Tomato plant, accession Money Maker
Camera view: horizontal (90 deg, fisheye); turntable rotation: 180 degrees
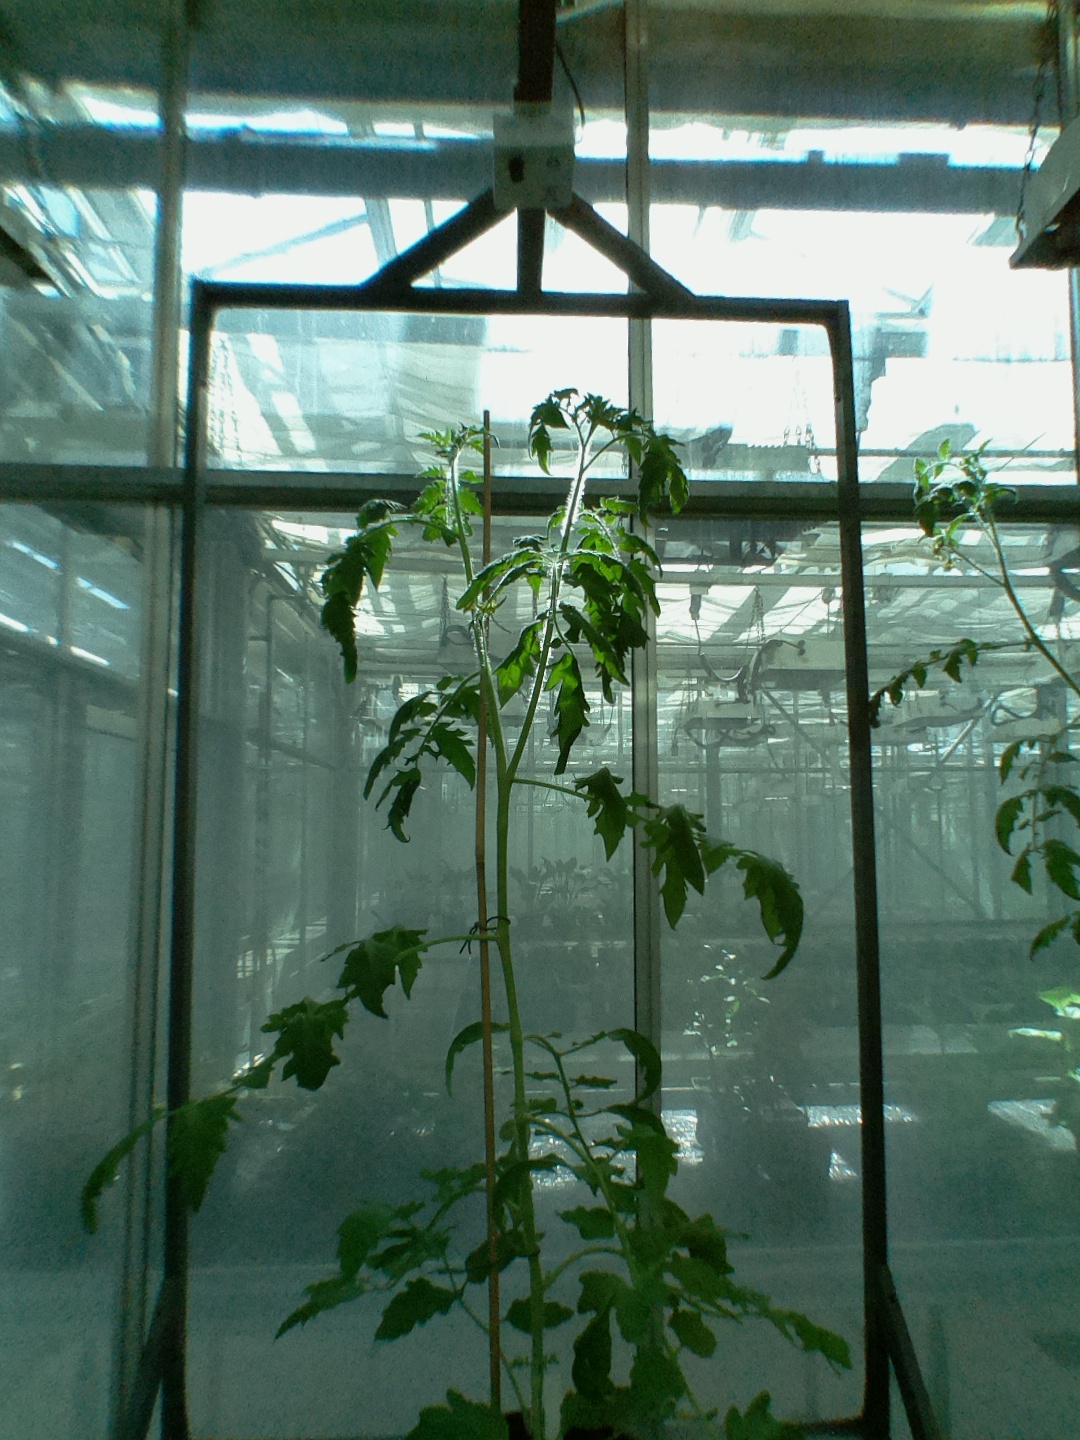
BBCH growth stage 63: 30%-40% of flowers open